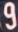
Number: 9